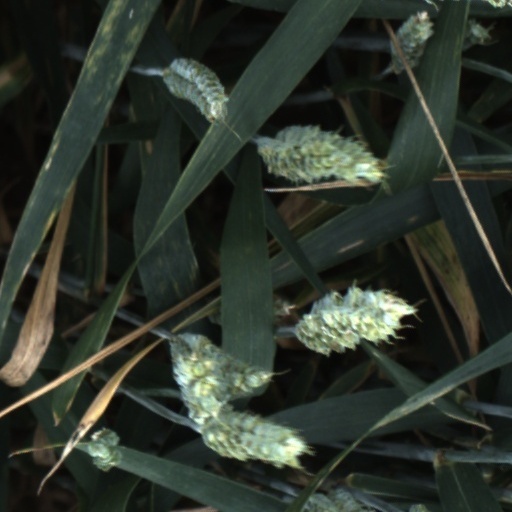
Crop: wheat